Dimitri De Fauw

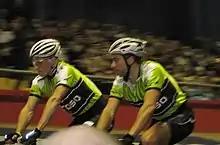
Dimitri De Fauw "(right)"

Dimitri De Fauw (13 July 1981 – 6 November 2009) was a Belgian professional road and track bicycle racer. He was born in Ghent. De Fauw competed on both the road and track but is best known for his crash during the 2006 Six Days of Ghent.